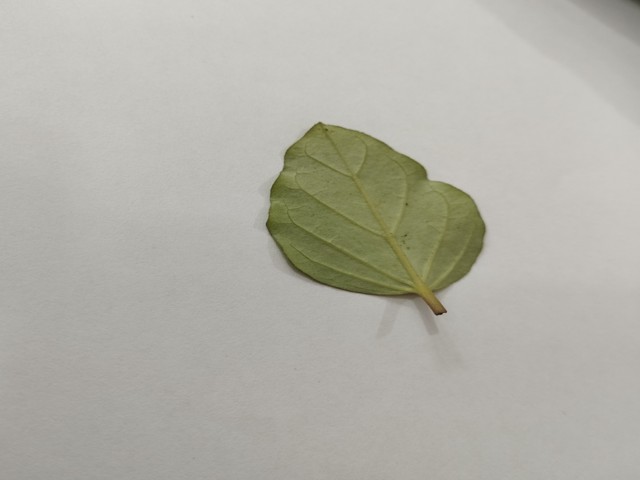
Plant: punarnava